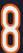
Number: 8